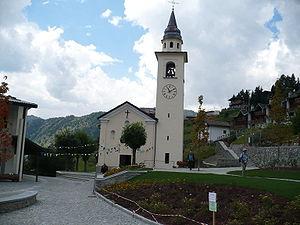
Chamois est une commune italienne alpine de la région Vallée d'Aoste, située dans le moyen Valtournenche.